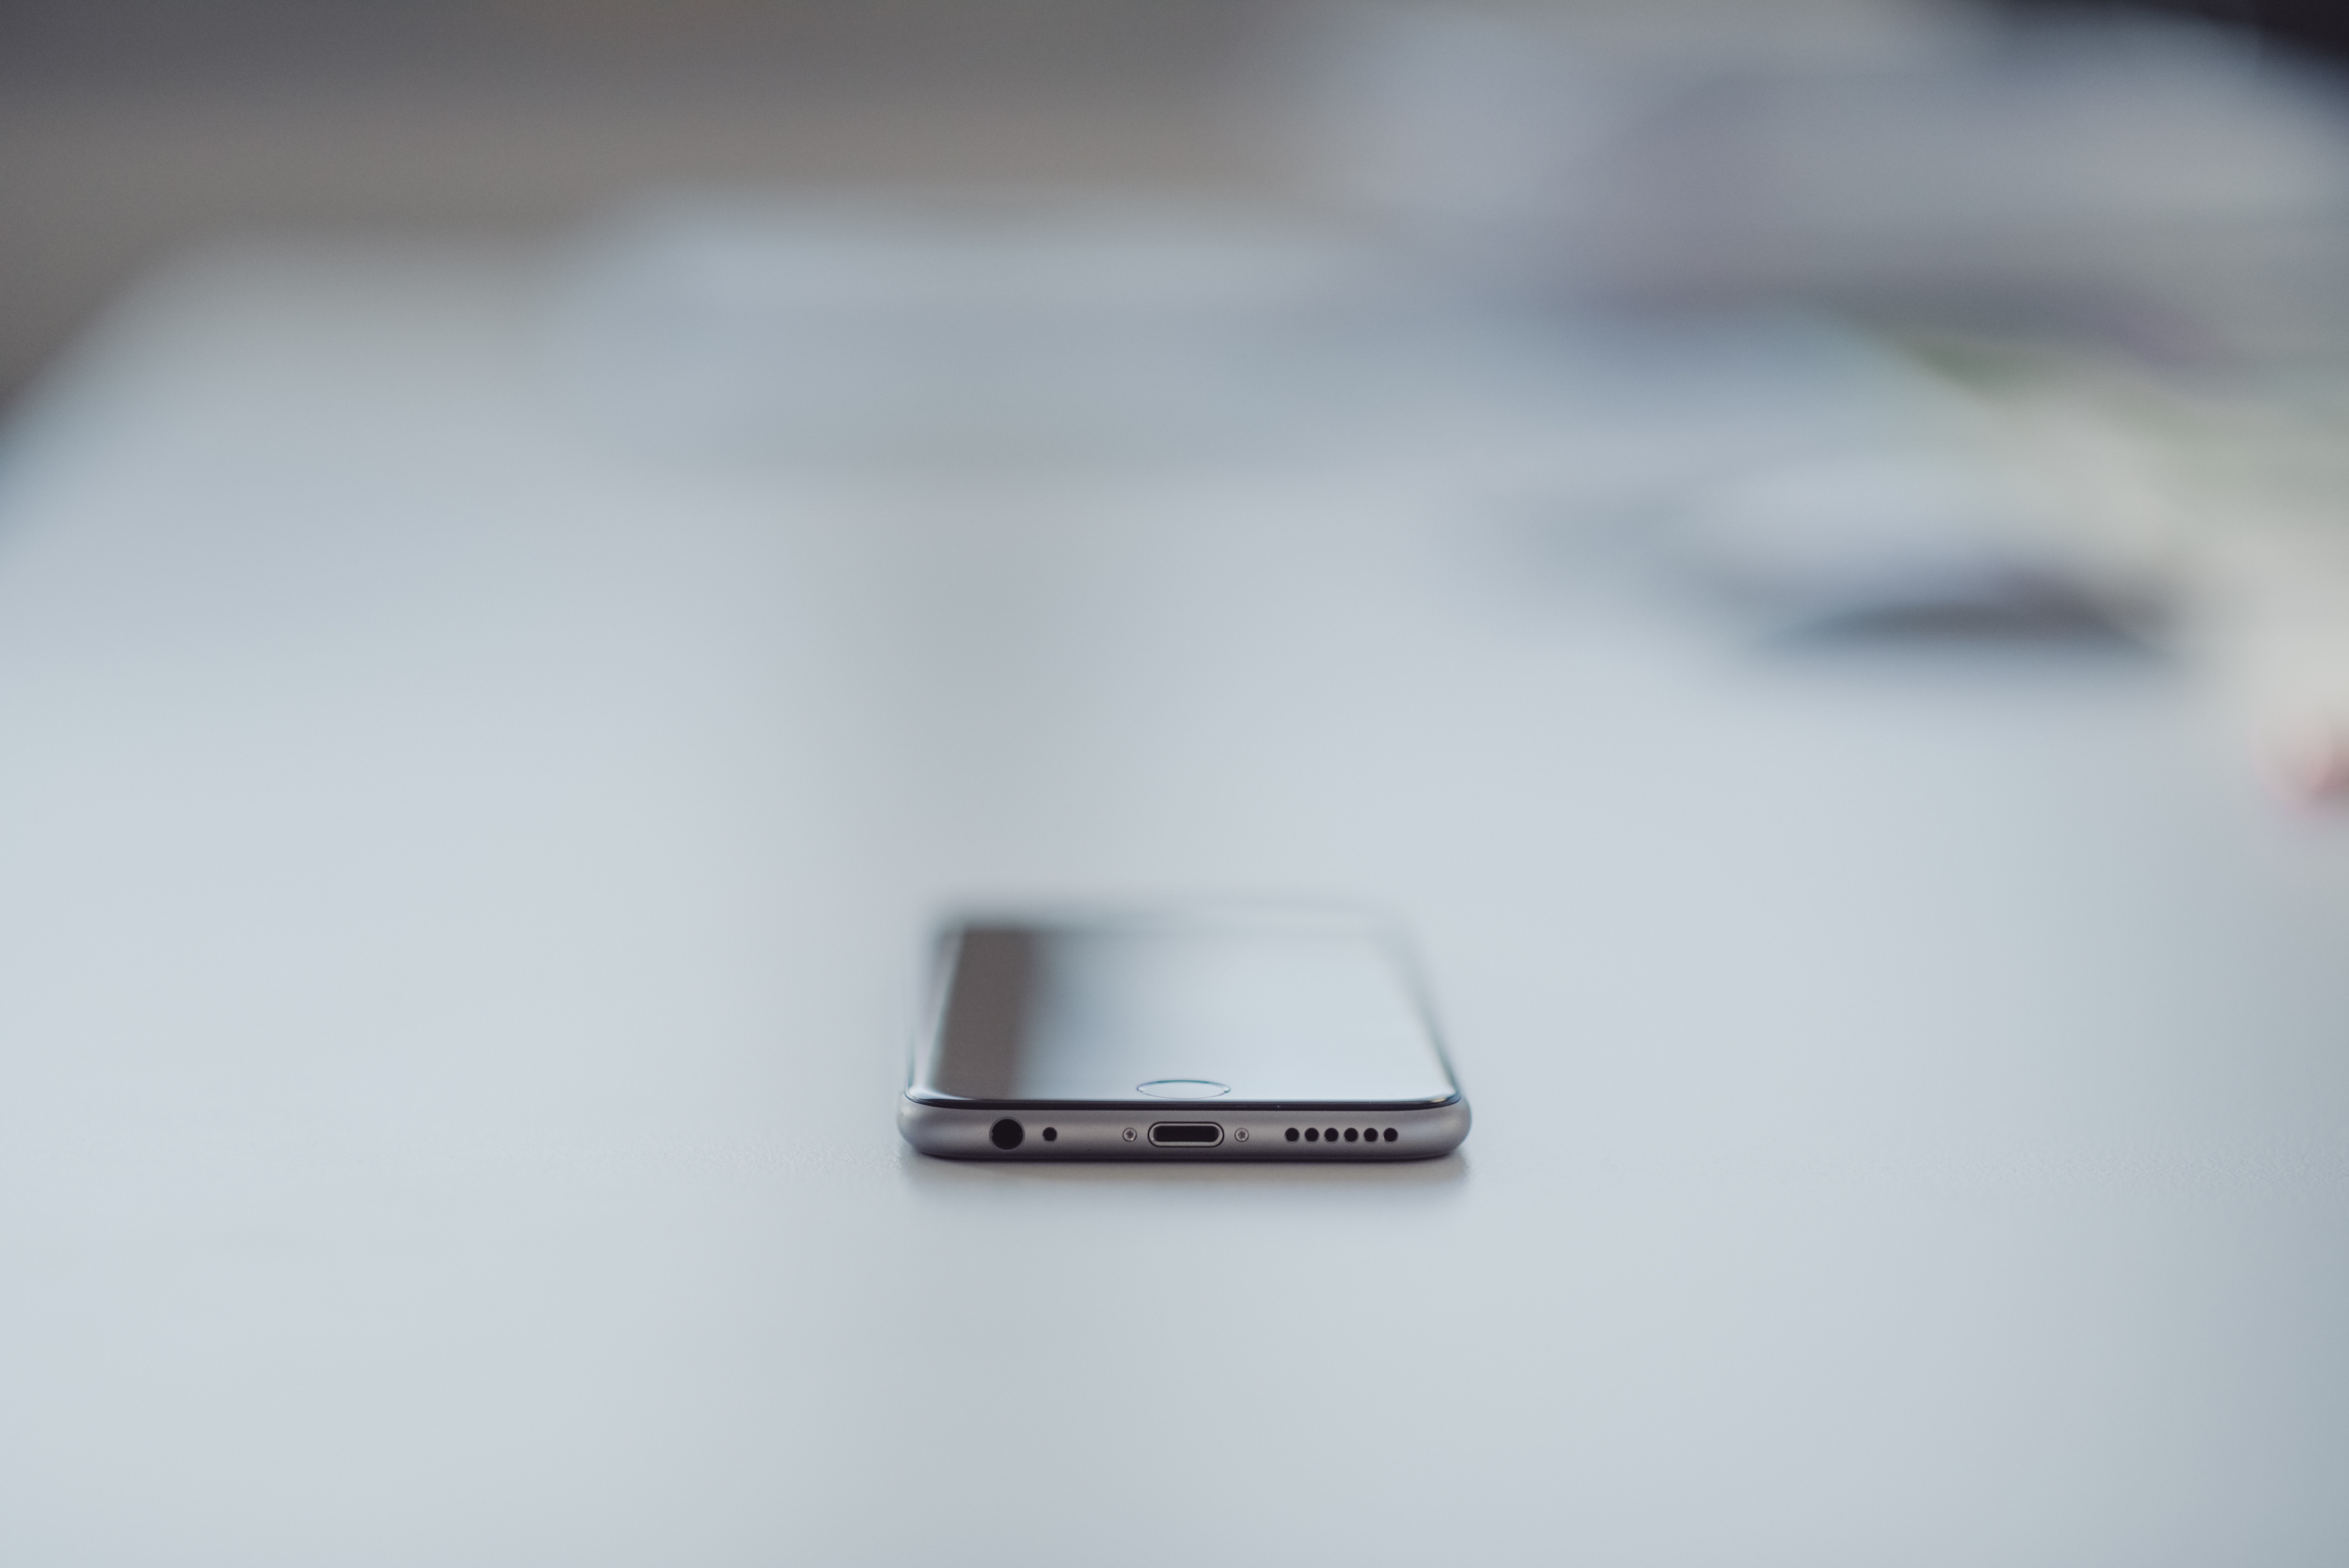
technology, white, product, eye